Verden Separate School

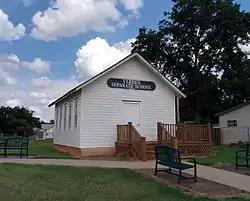

The Verden Separate School is a historic school building at 315 East Ada Sipuel Avenue in Chickasha, Oklahoma. A modest wood-frame gable-roofed one-room district schoolhouse that now serves as a local museum, it was built about 1915 on a farm on the outskirts of Verden. It served as a school for Verden's African American students under the separate but equal doctrine, which in Oklahoma resulted in the mandated creation of "separate schools" for whichever racial group was in the minority in a given district or region. It was used as a school until 1935, when its student population was consolidated into the Chickasha schools. It was then used as a farm outbuilding until the early 2000s, when it was rescued from demolition, moved to its present location, and restored. It is the only known surviving separate school in Grady County, and one of a few left in southwestern Oklahoma.